Antonio Baratti

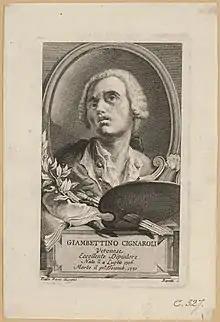
Antonio Baratti: Portrait of Giambettino Cignaroli drawn by his nephew Saverio Dalla Rosa for the biography by Ippolito Bevilacqua, 1771

He engraved single-sheet prints and prints as parts of larger publications. Among the motives are portraits and about 140 religious themed works, those after works by Paolo Veronese, Francesco Vanni, Guido Reni, Giovanni Battista Piazzetta and Pietro Antonio Novelli.